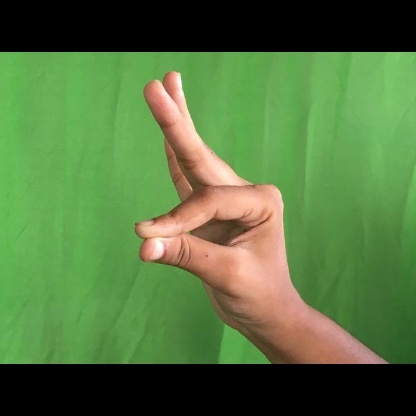
Mudra: Hamsasyam